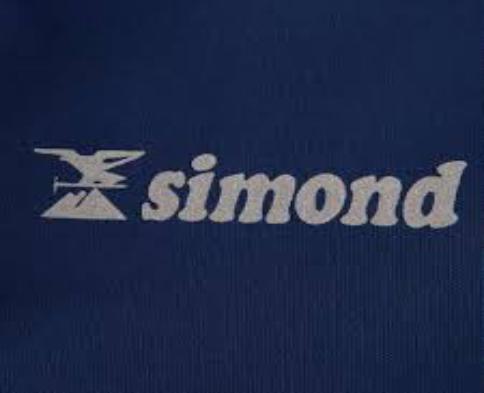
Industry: Clothes